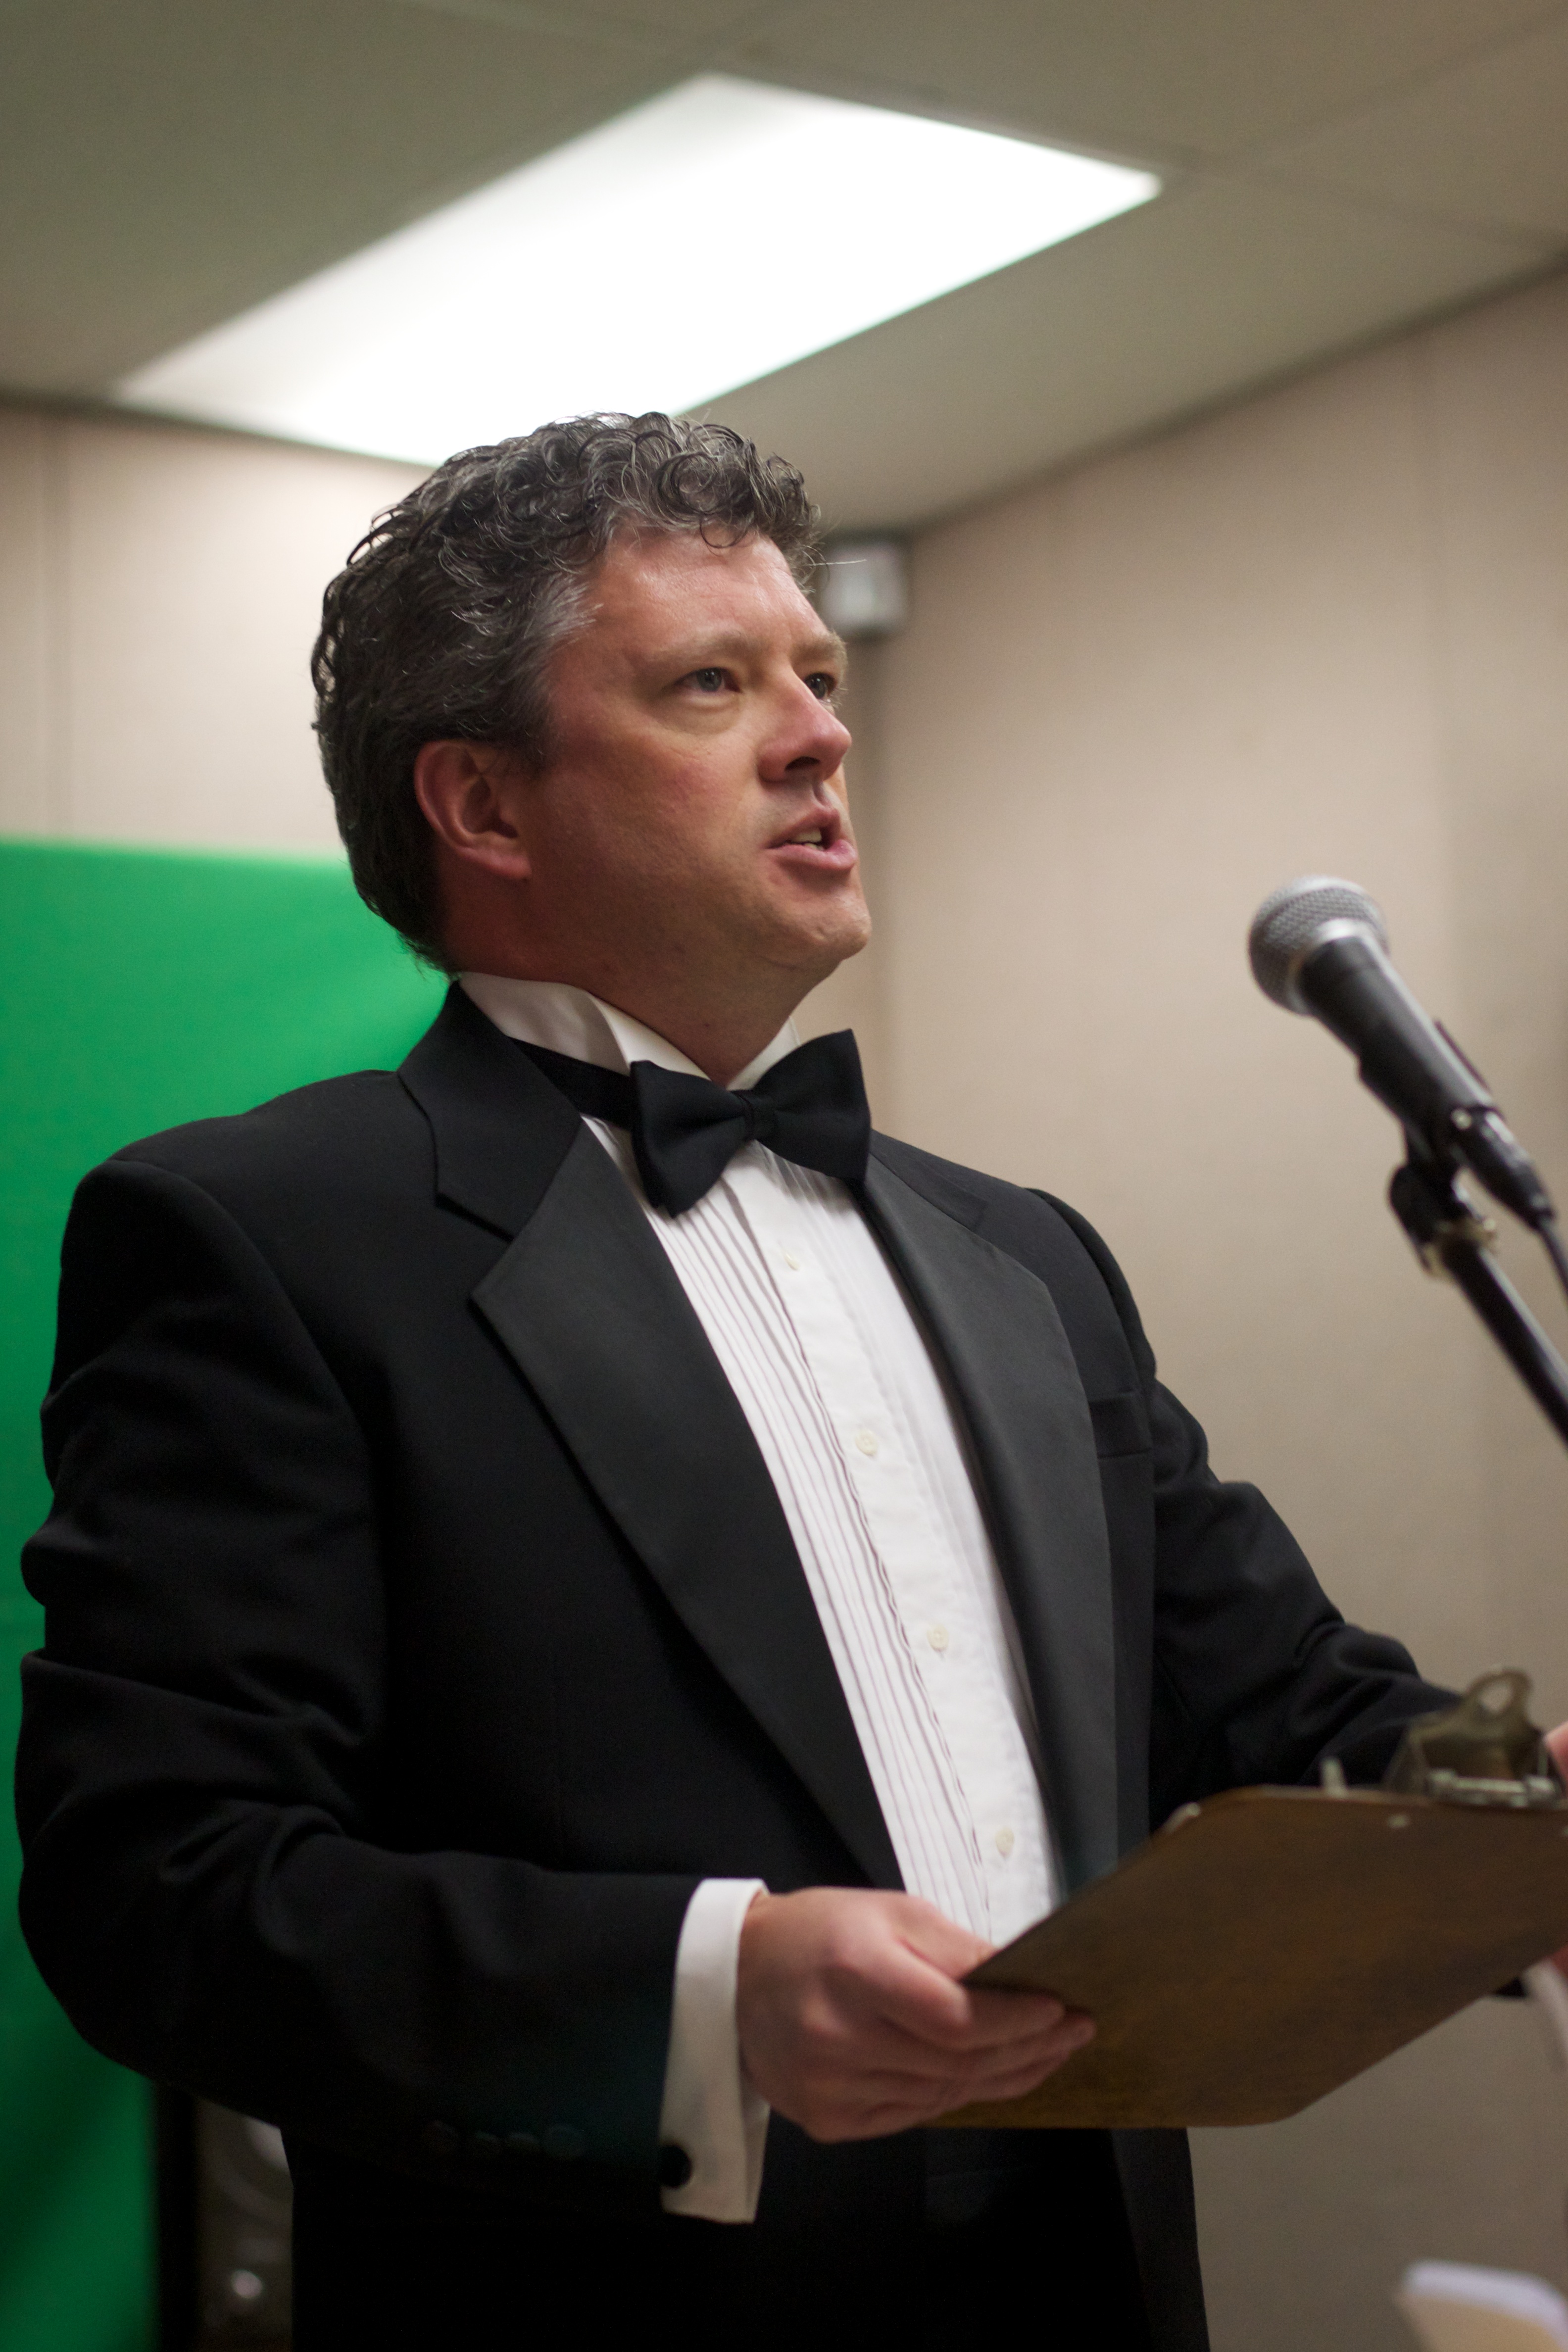
speech, lecture, odyssey